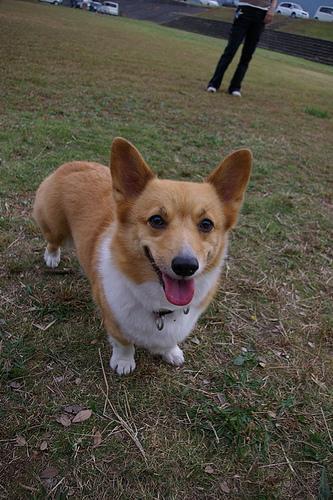
Pembroke